Bussana Vecchia

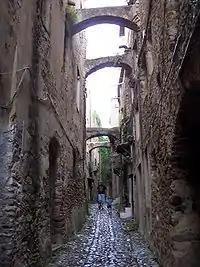
A typical street in present-day Bussana Vecchia

Bussana Vecchia is a former ghost town in Liguria, Italy. Abandoned due to an earthquake in 1887, it was renovated and repopulated by an international community of artists in the early 1960s. It is administratively a hamlet ("frazione") of the city of Sanremo, near the border with France. To this day, it is home to a small group of local inhabitants as well as international artists, with craft shops, cafes, and restaurants, and has over the years gained the reputation of a rural artists' residence within the setting of a medieval village.